District of Columbia National Guard

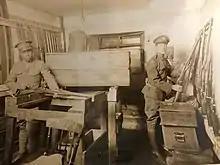
Enlisted men of the 1st Separate Battalion, an all African-American unit, examining weapons in the old army arms room prior to World War I

In 1917, fearing espionage, D.C. National Guard elements were mobilized 12 days before the U.S. officially entered World War I to protect reservoirs and power plants around District of Columbia Military officials were concerned that too many of the D.C. units were made up of men with foreign roots, thus the job of protecting vital facilities fell to the all-black 1st Separate Infantry, the only unit the military believed could be trusted with this mission.